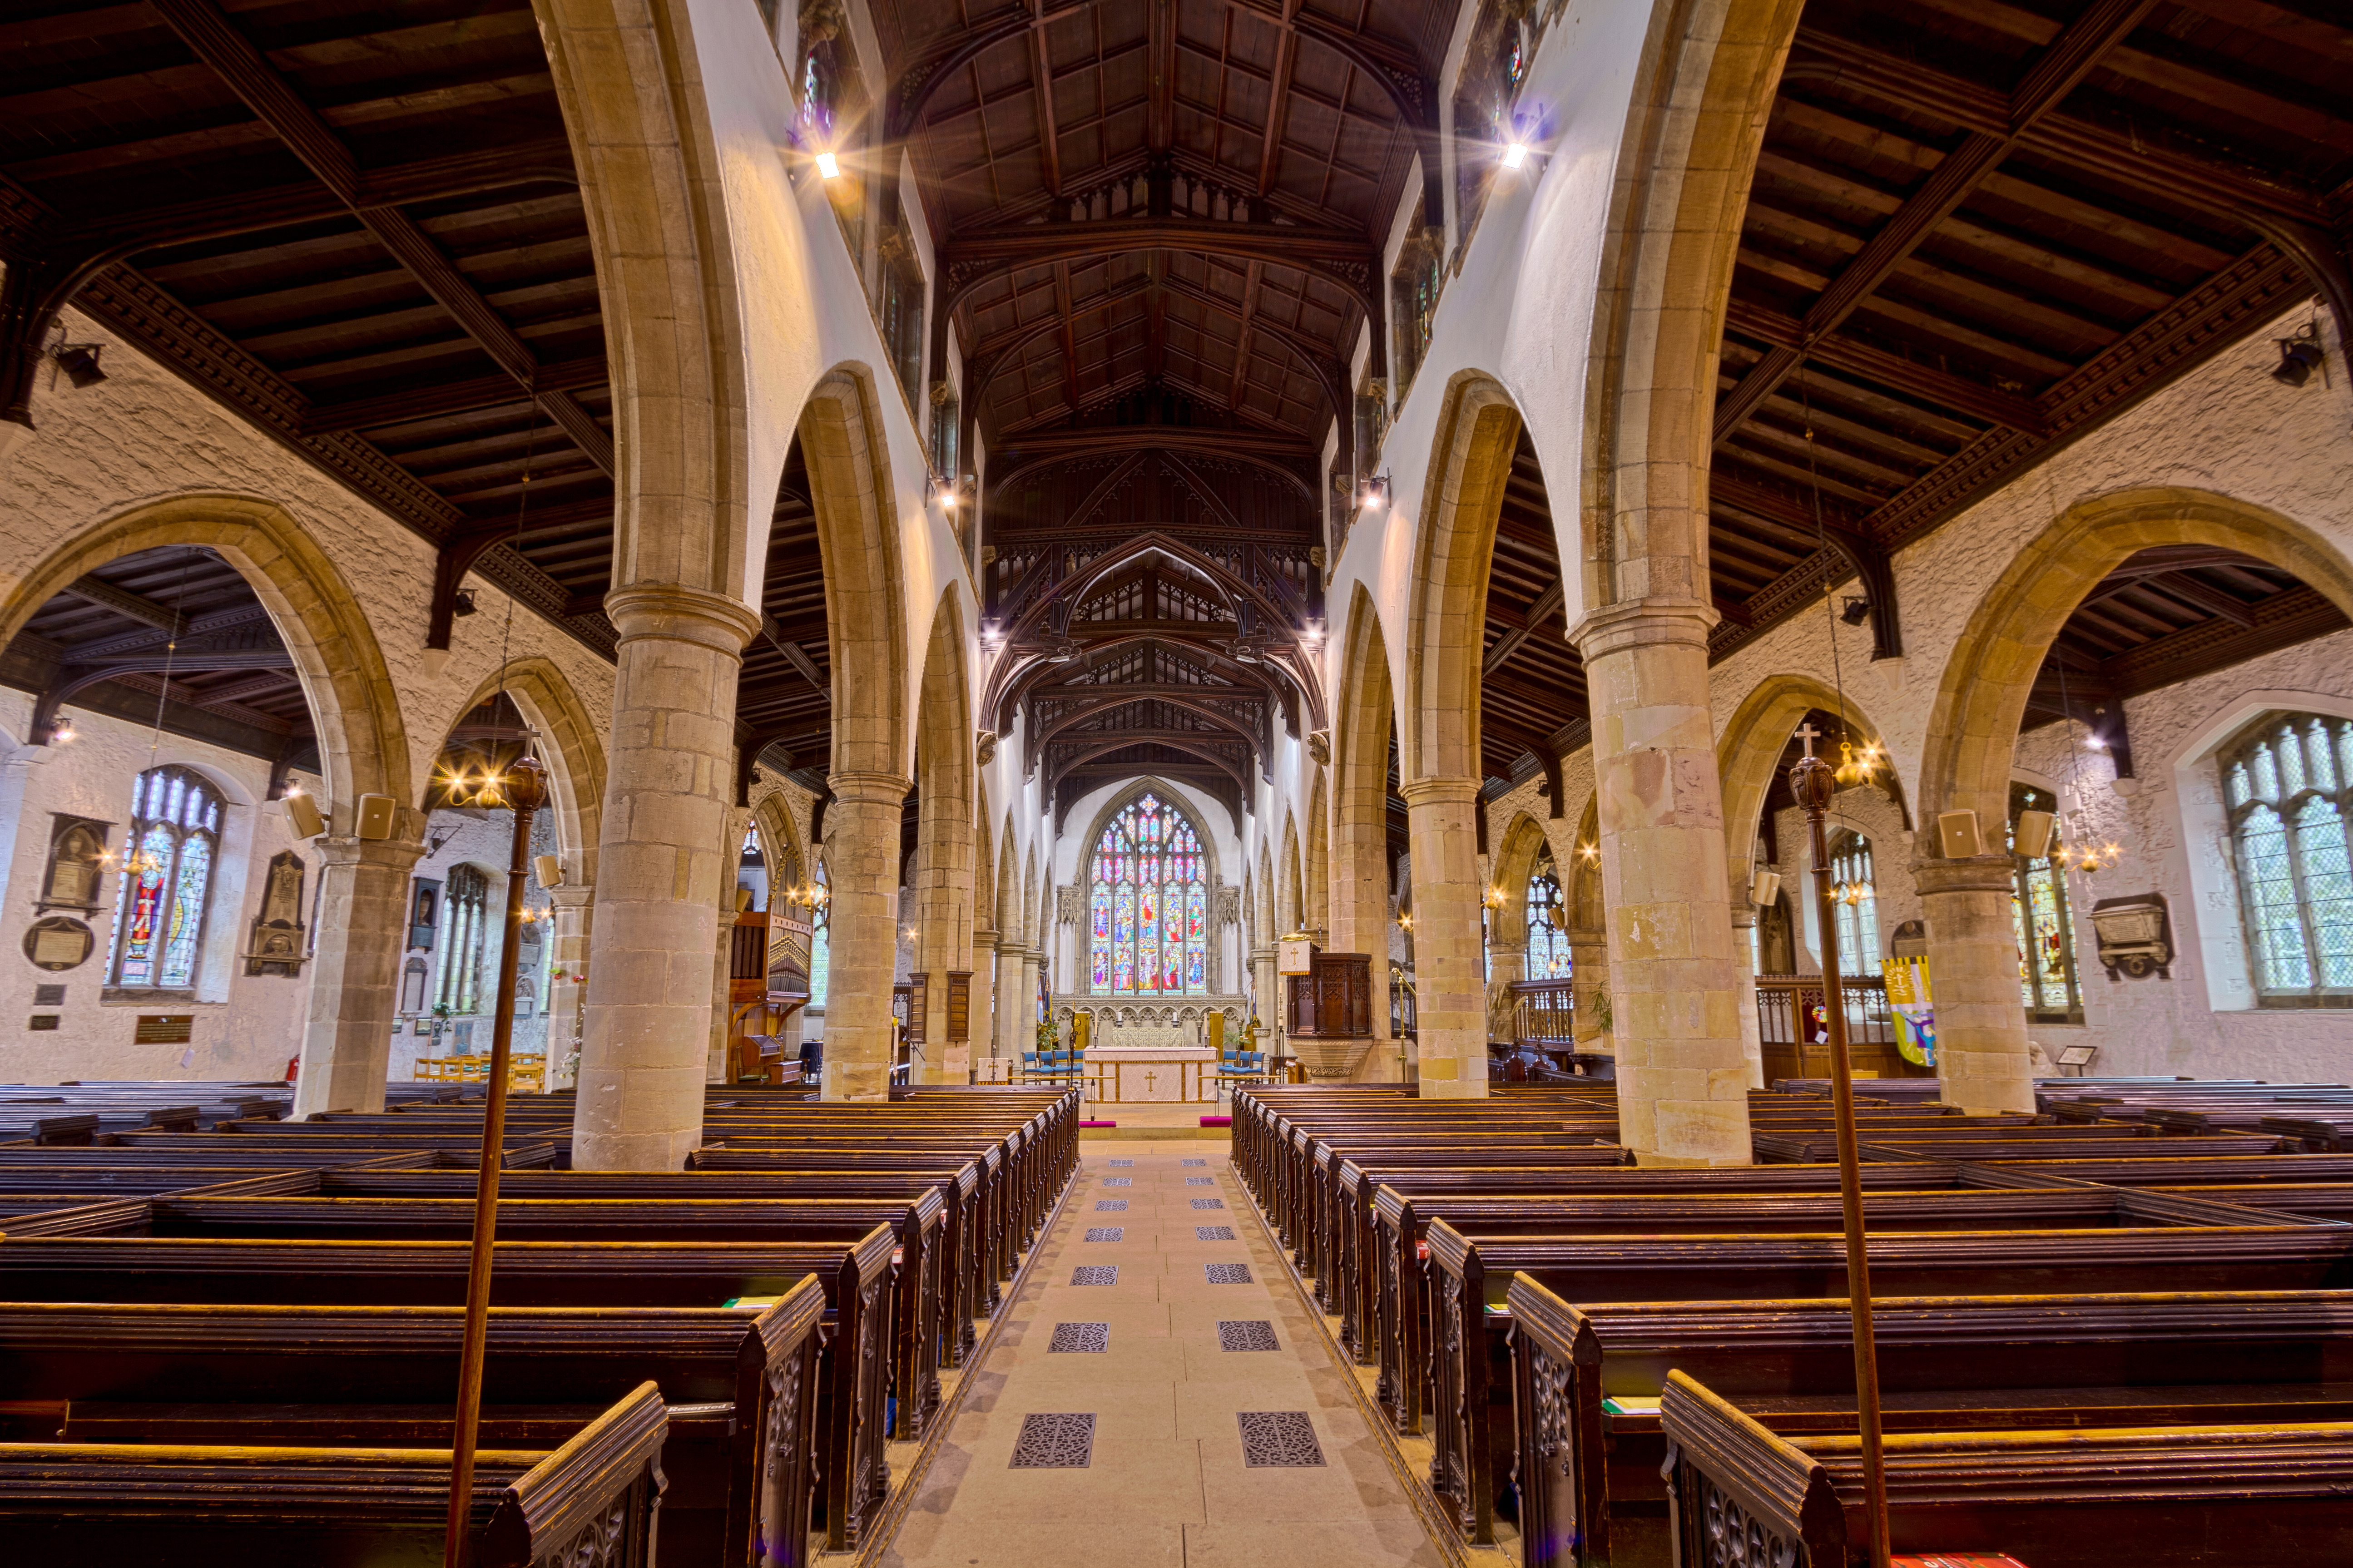
architecture, building, old, religion, church, cathedral, chapel, historic, place of worship, aisle, monastery, shrine, synagogue, basilica, estate